Cincinnati and Suburban Telephone Company Building

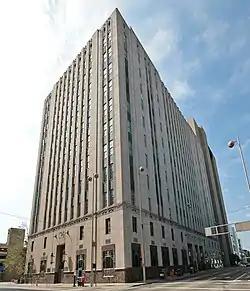

Cincinnati and Suburban Telephone Company Building is a registered historic building in Cincinnati, Ohio. It was designed by Harry Hake, and listed in the National Register on April 20, 1995.